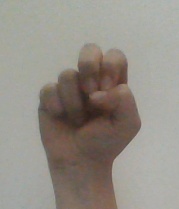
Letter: gaaf